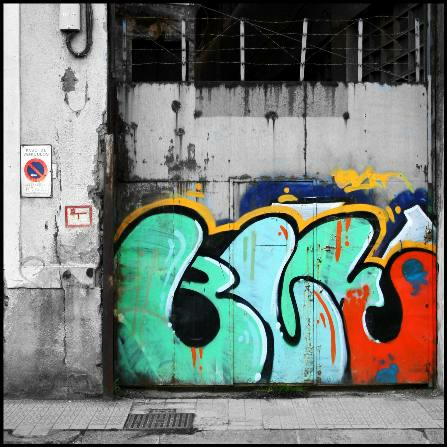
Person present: No